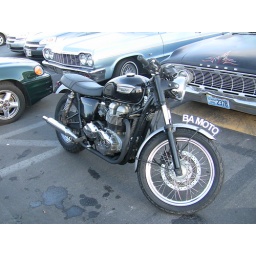
Rockabilly car show 2009. Cool ratrods, hotrods, motorcycles and hipsters. Photos by Rever Clothing.